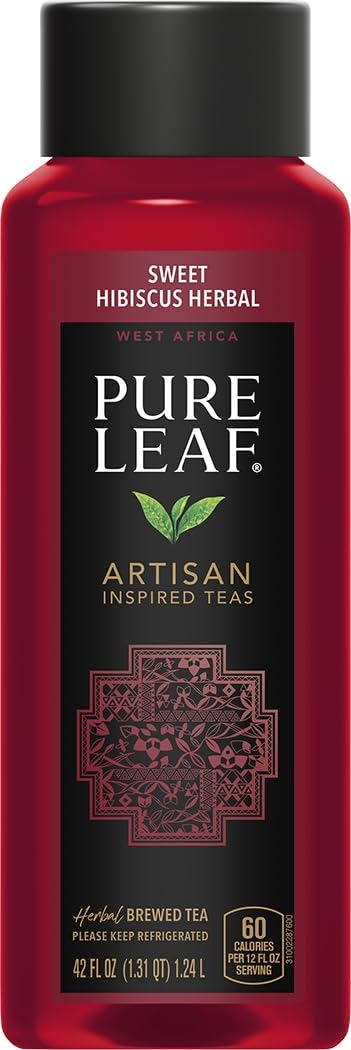
Item Name: Pure Leaf, Sweet Hibiscus Herbal Brewed Tea, 42 Fl Oz
Bullet Point 1: Hibiscus Herbal Tea: One of the most popular botanicals in the world, either as a stand-along drink, or in blends
Bullet Point 2: Unique Flavor and Color: The taste and vibrant hue of hibiscus tea vary based on region, processing methods, age, and climate conditions.
Bullet Point 3: Real Brewed Tea, Artisan-Inspired: Carefully crafted with real tea leaves from around the world, offering high-quality, authentic flavors.
Bullet Point 4: Rich in Nutrients: Packed with antioxidants and vitamin C, hibiscus tea offers both refreshing flavor and potential wellness benefits.
Bullet Point 5: Explore the Collection: Try all Pure Leaf Artisan-Inspired Teas, including Sweet Hibiscus Tea, Unsweet Darjeeling, Sweet Jasmine Green Tea, and Sweet Assam Black Tea.
Value: 42.0
Unit: Fl Oz

Price: 3.99